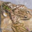
Label: frog